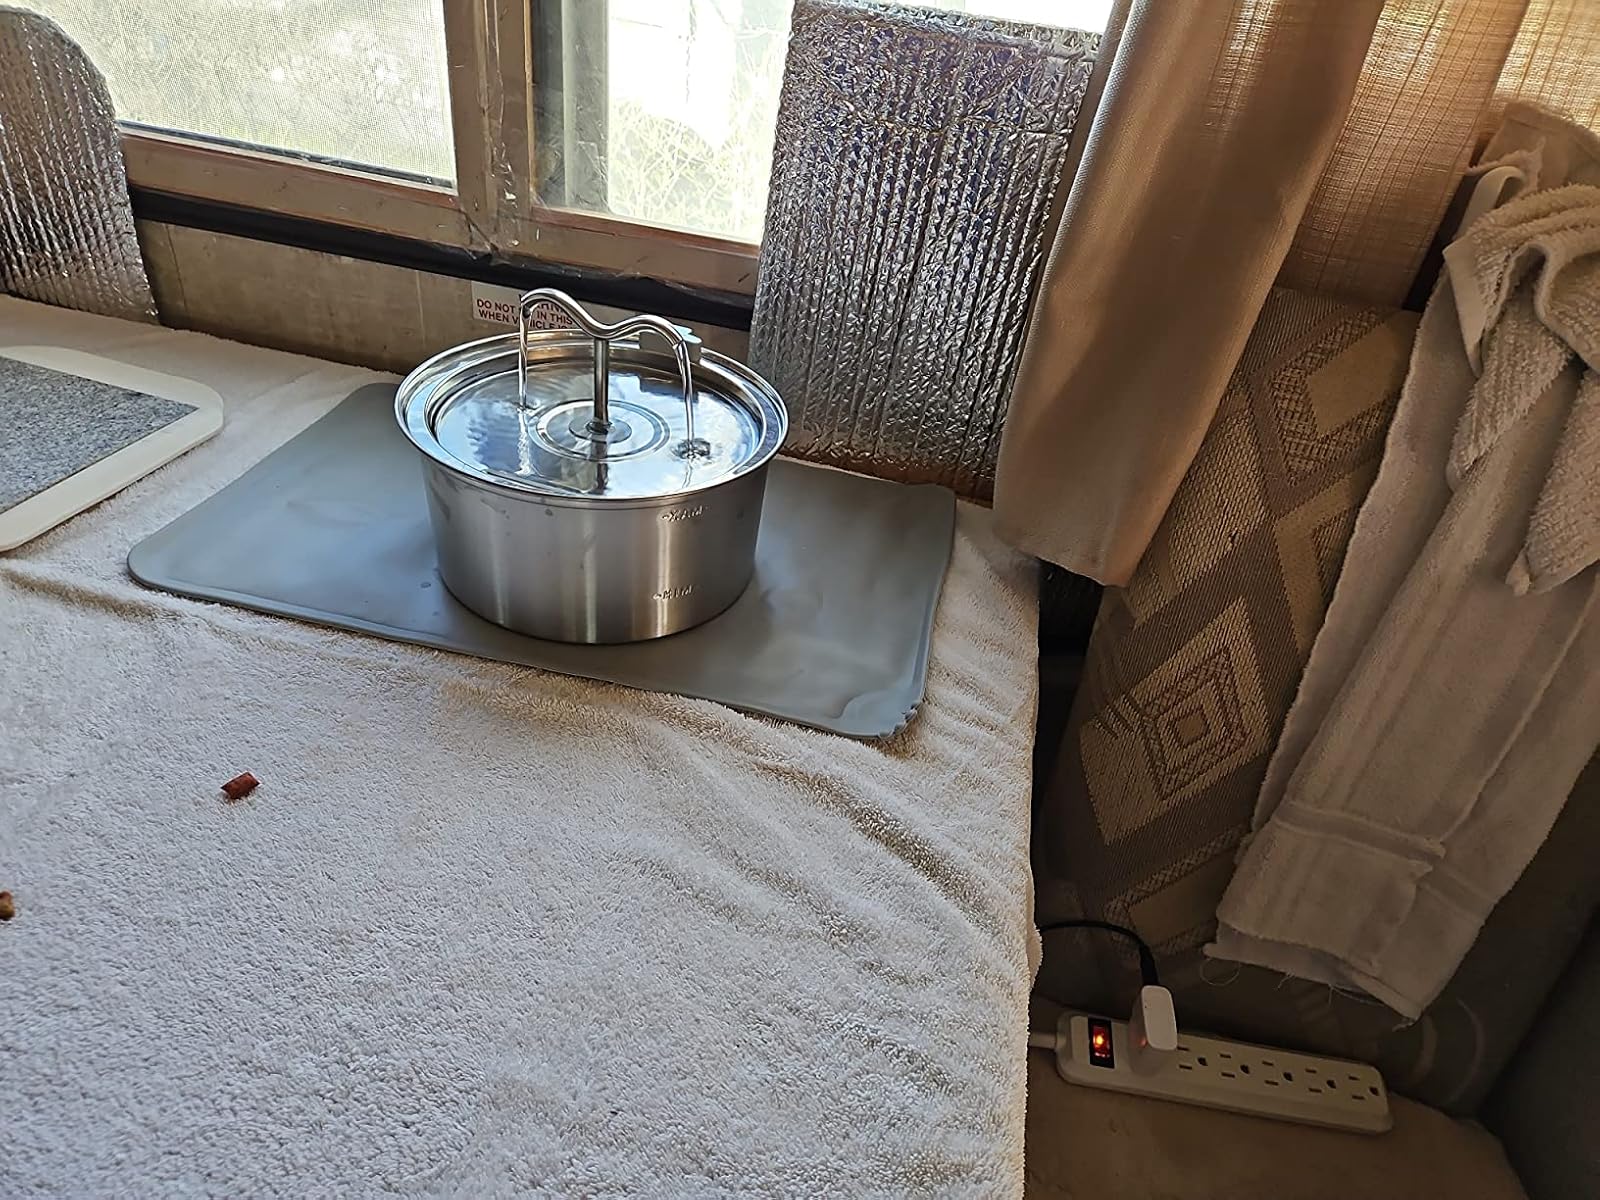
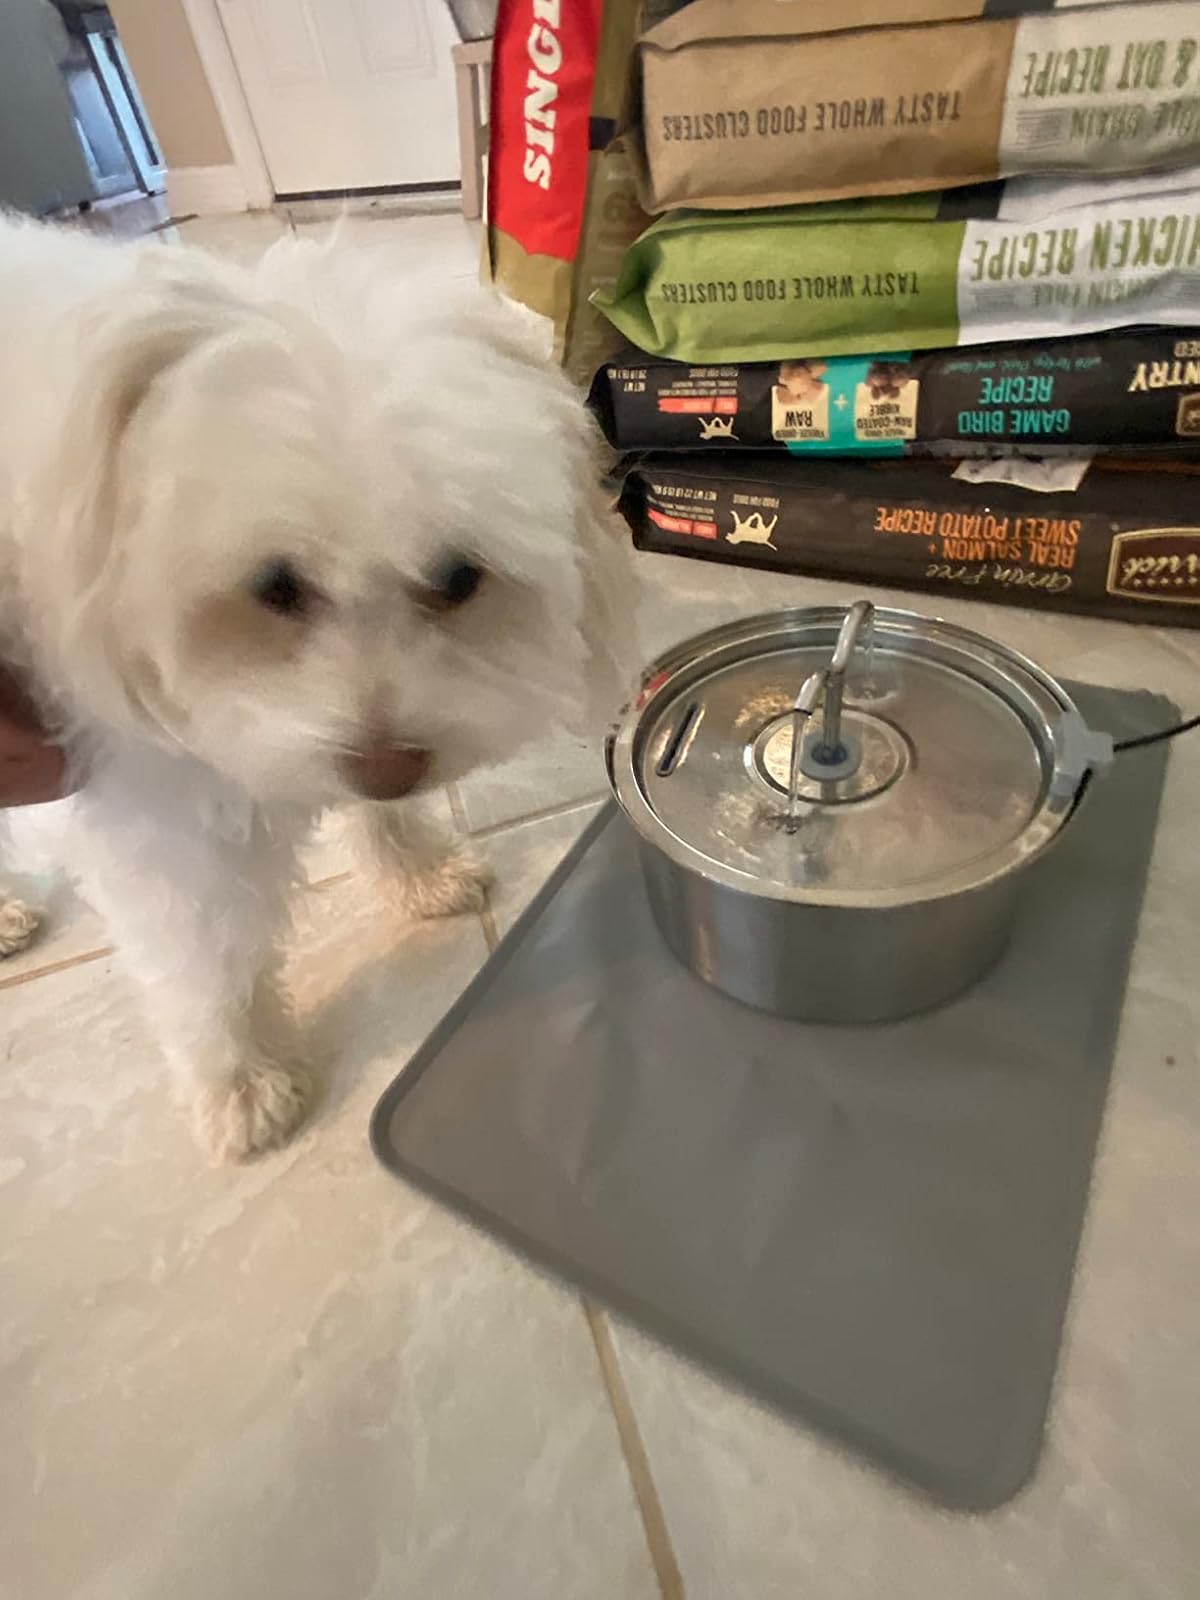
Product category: items_bowl
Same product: yes